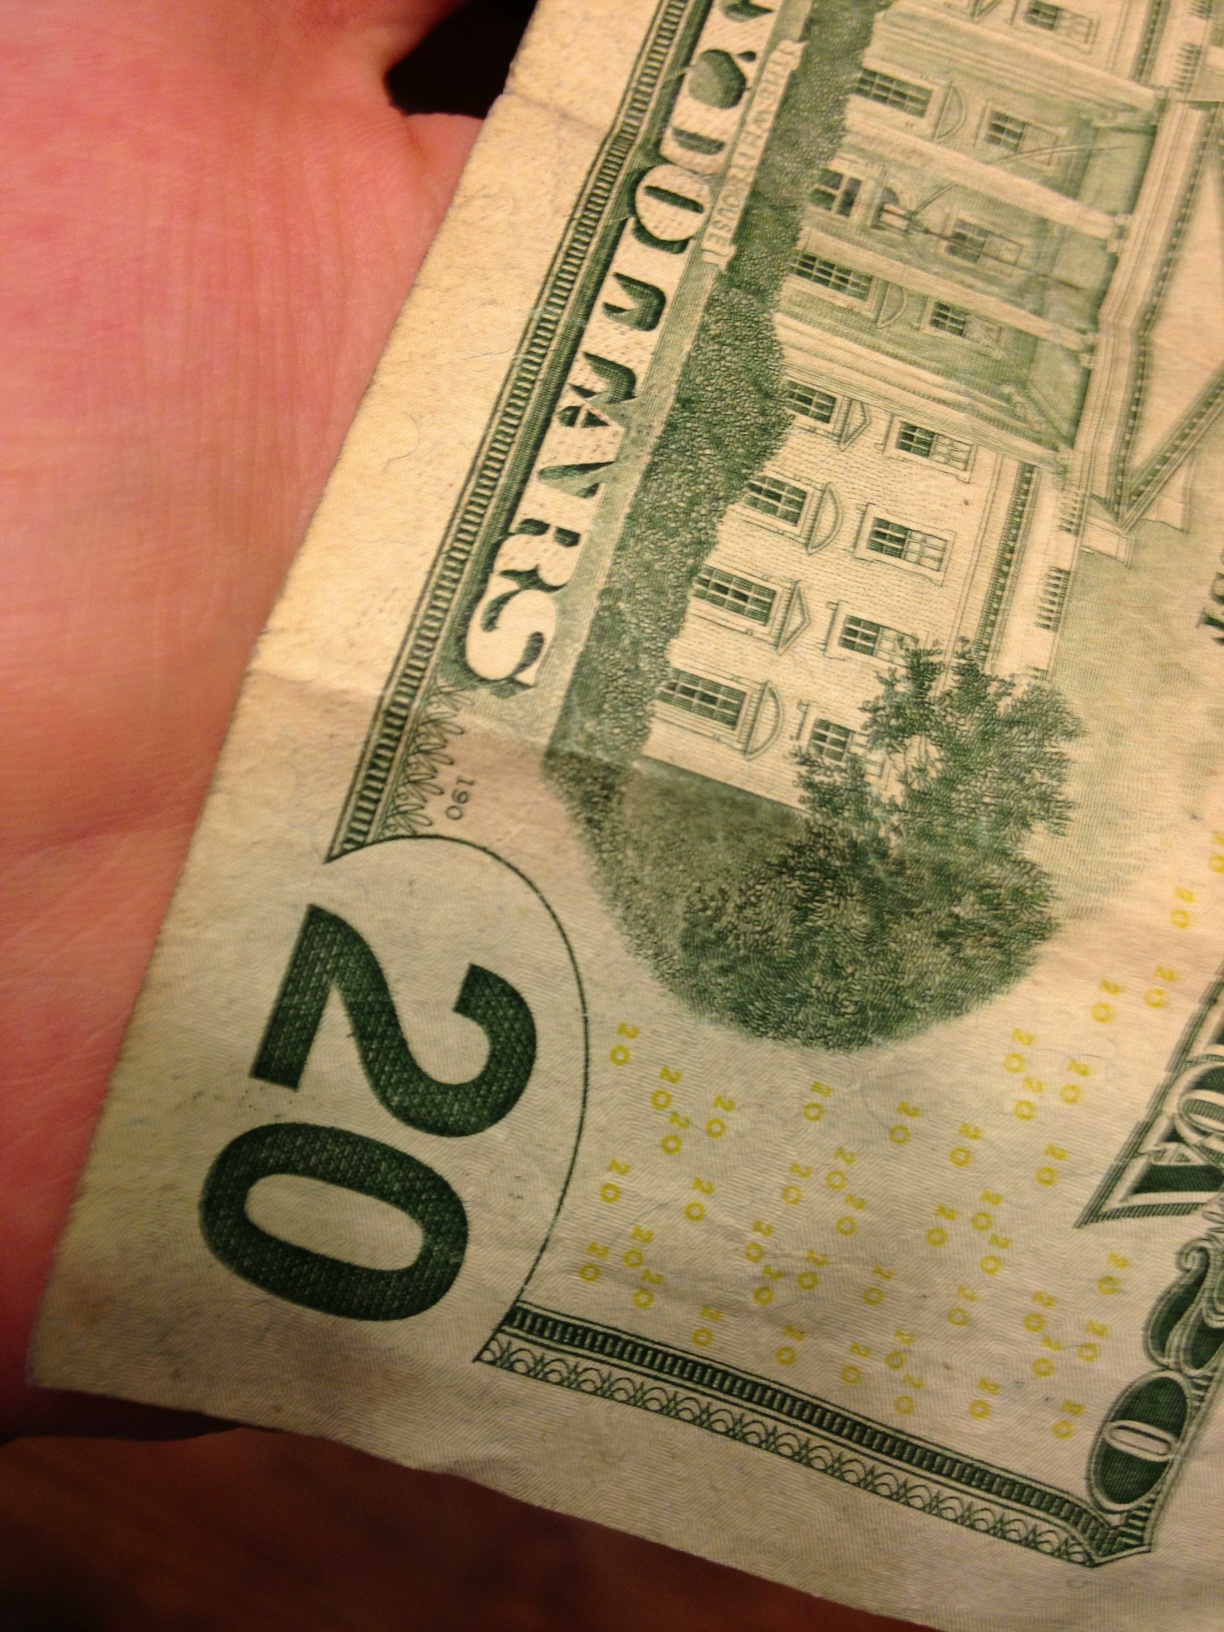Question: Is this a 20 dollar bill?
Answer: yes